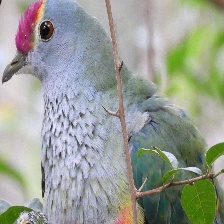
Species: SCARLET CROWNED FRUIT DOVE
Scientific name: PTILINOPUS INSULARIS